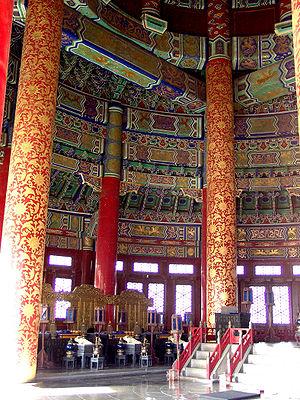
Le Temple du Ciel est un monument de Pékin, situé dans le quartier historique de Xuanwu au sud de la ville. Il est considéré comme l'achèvement de l'architecture chinoise traditionnelle. Sa disposition symbolise la croyance chinoise que la Terre est carrée et le Ciel rond.